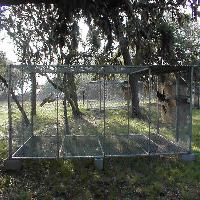
Weather: sun or clear